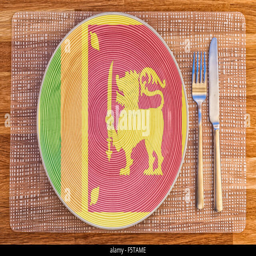
dinner plate with the flag on it for your international food and drink concepts